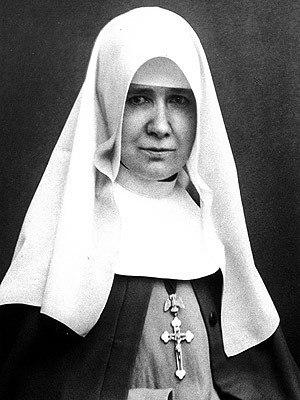
Cette liste de saints concerne les saints, bienheureux, et vénérables reconnus comme tels par l'Église catholique, ayant vécu au XXᵉ siècle. Sur cette période, l'Église a donné comme modèles évangéliques 152 saints et 2 038 bienheureux.
Marie Hélène Stollenwerk est une religieuse allemande fondatrice des sœurs missionnaires servantes du Saint-Esprit et reconnue bienheureuse par l'Église catholique.